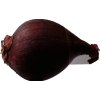
Label: red_onion